Shrewsbury

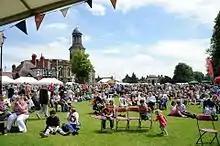
The Quarry is often busy during spring and summer.

A town hall was built in the Market Place on the site of an ancient guildhall in 1730; it was demolished and a new combined guildhall and shirehall was erected on the site in 1837.